Naval Base Hawaii

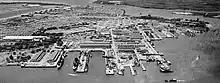
Navy Yard Pearl Harbor in 1941, dry docks 1, 2, 3 and Hospital Point are on right side

Aiea Naval Hospital construction started in July 1939. There was an expectation of war and the Navy wanted to be sure to care for the troops. The Aiea Naval Hospital was on 41 acres of land atop a steep hill north of Pearl Harbor. The Aiea Naval Hospital opened with 1,100-beds in early 1941. After the December 1941 attack, construction accelerated. After the attack, 960 patients were admitted and 452 died over the three hours after the attack. The Hospital Ship USS Solace, not damaged in the attack took in 177 patients. Aiea Naval Hospital was the primary rear-area hospital for Navy and Marines. As the Pacific War grew, so did the hospital. In 1944 temporary wards with 5,000 beds was added by the US Navy's Seabees, Naval Construction Battalion. Aiea Naval Hospital had patients from battles in Solomon, Gilbert, Marshall Islands, Saipan, Guam, and Mariana Islands. In 1944 the hospital received 41,872 patients, and 39,006 of these patients were transferred to the mainland or returned to active duty. The hospital's patients peaked in March 1945 with 5,676 patients after the battles of Okinawa and Iwo Jima. Hospital patients were entertained by 1940s celebrities like: Boston Red Sox Joe Cronin, organist Gaylord Carter, Nearby recreation center had: bowling alleys, tennis, and volleyball courts, and billiard tables for able patients.